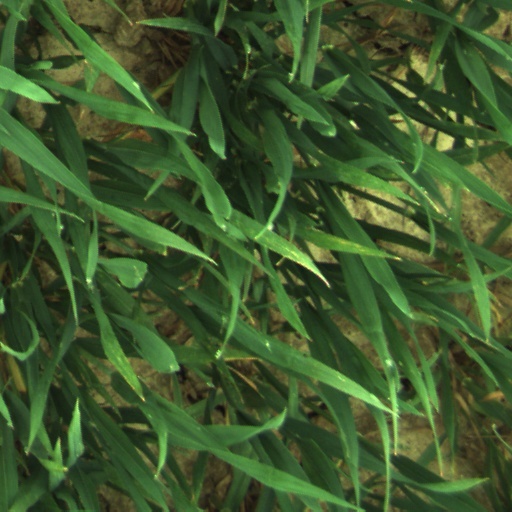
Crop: wheat